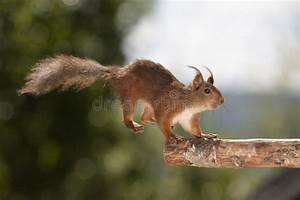
squirrel